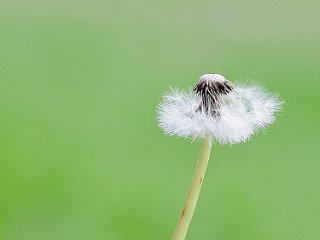
Flower: dandelion